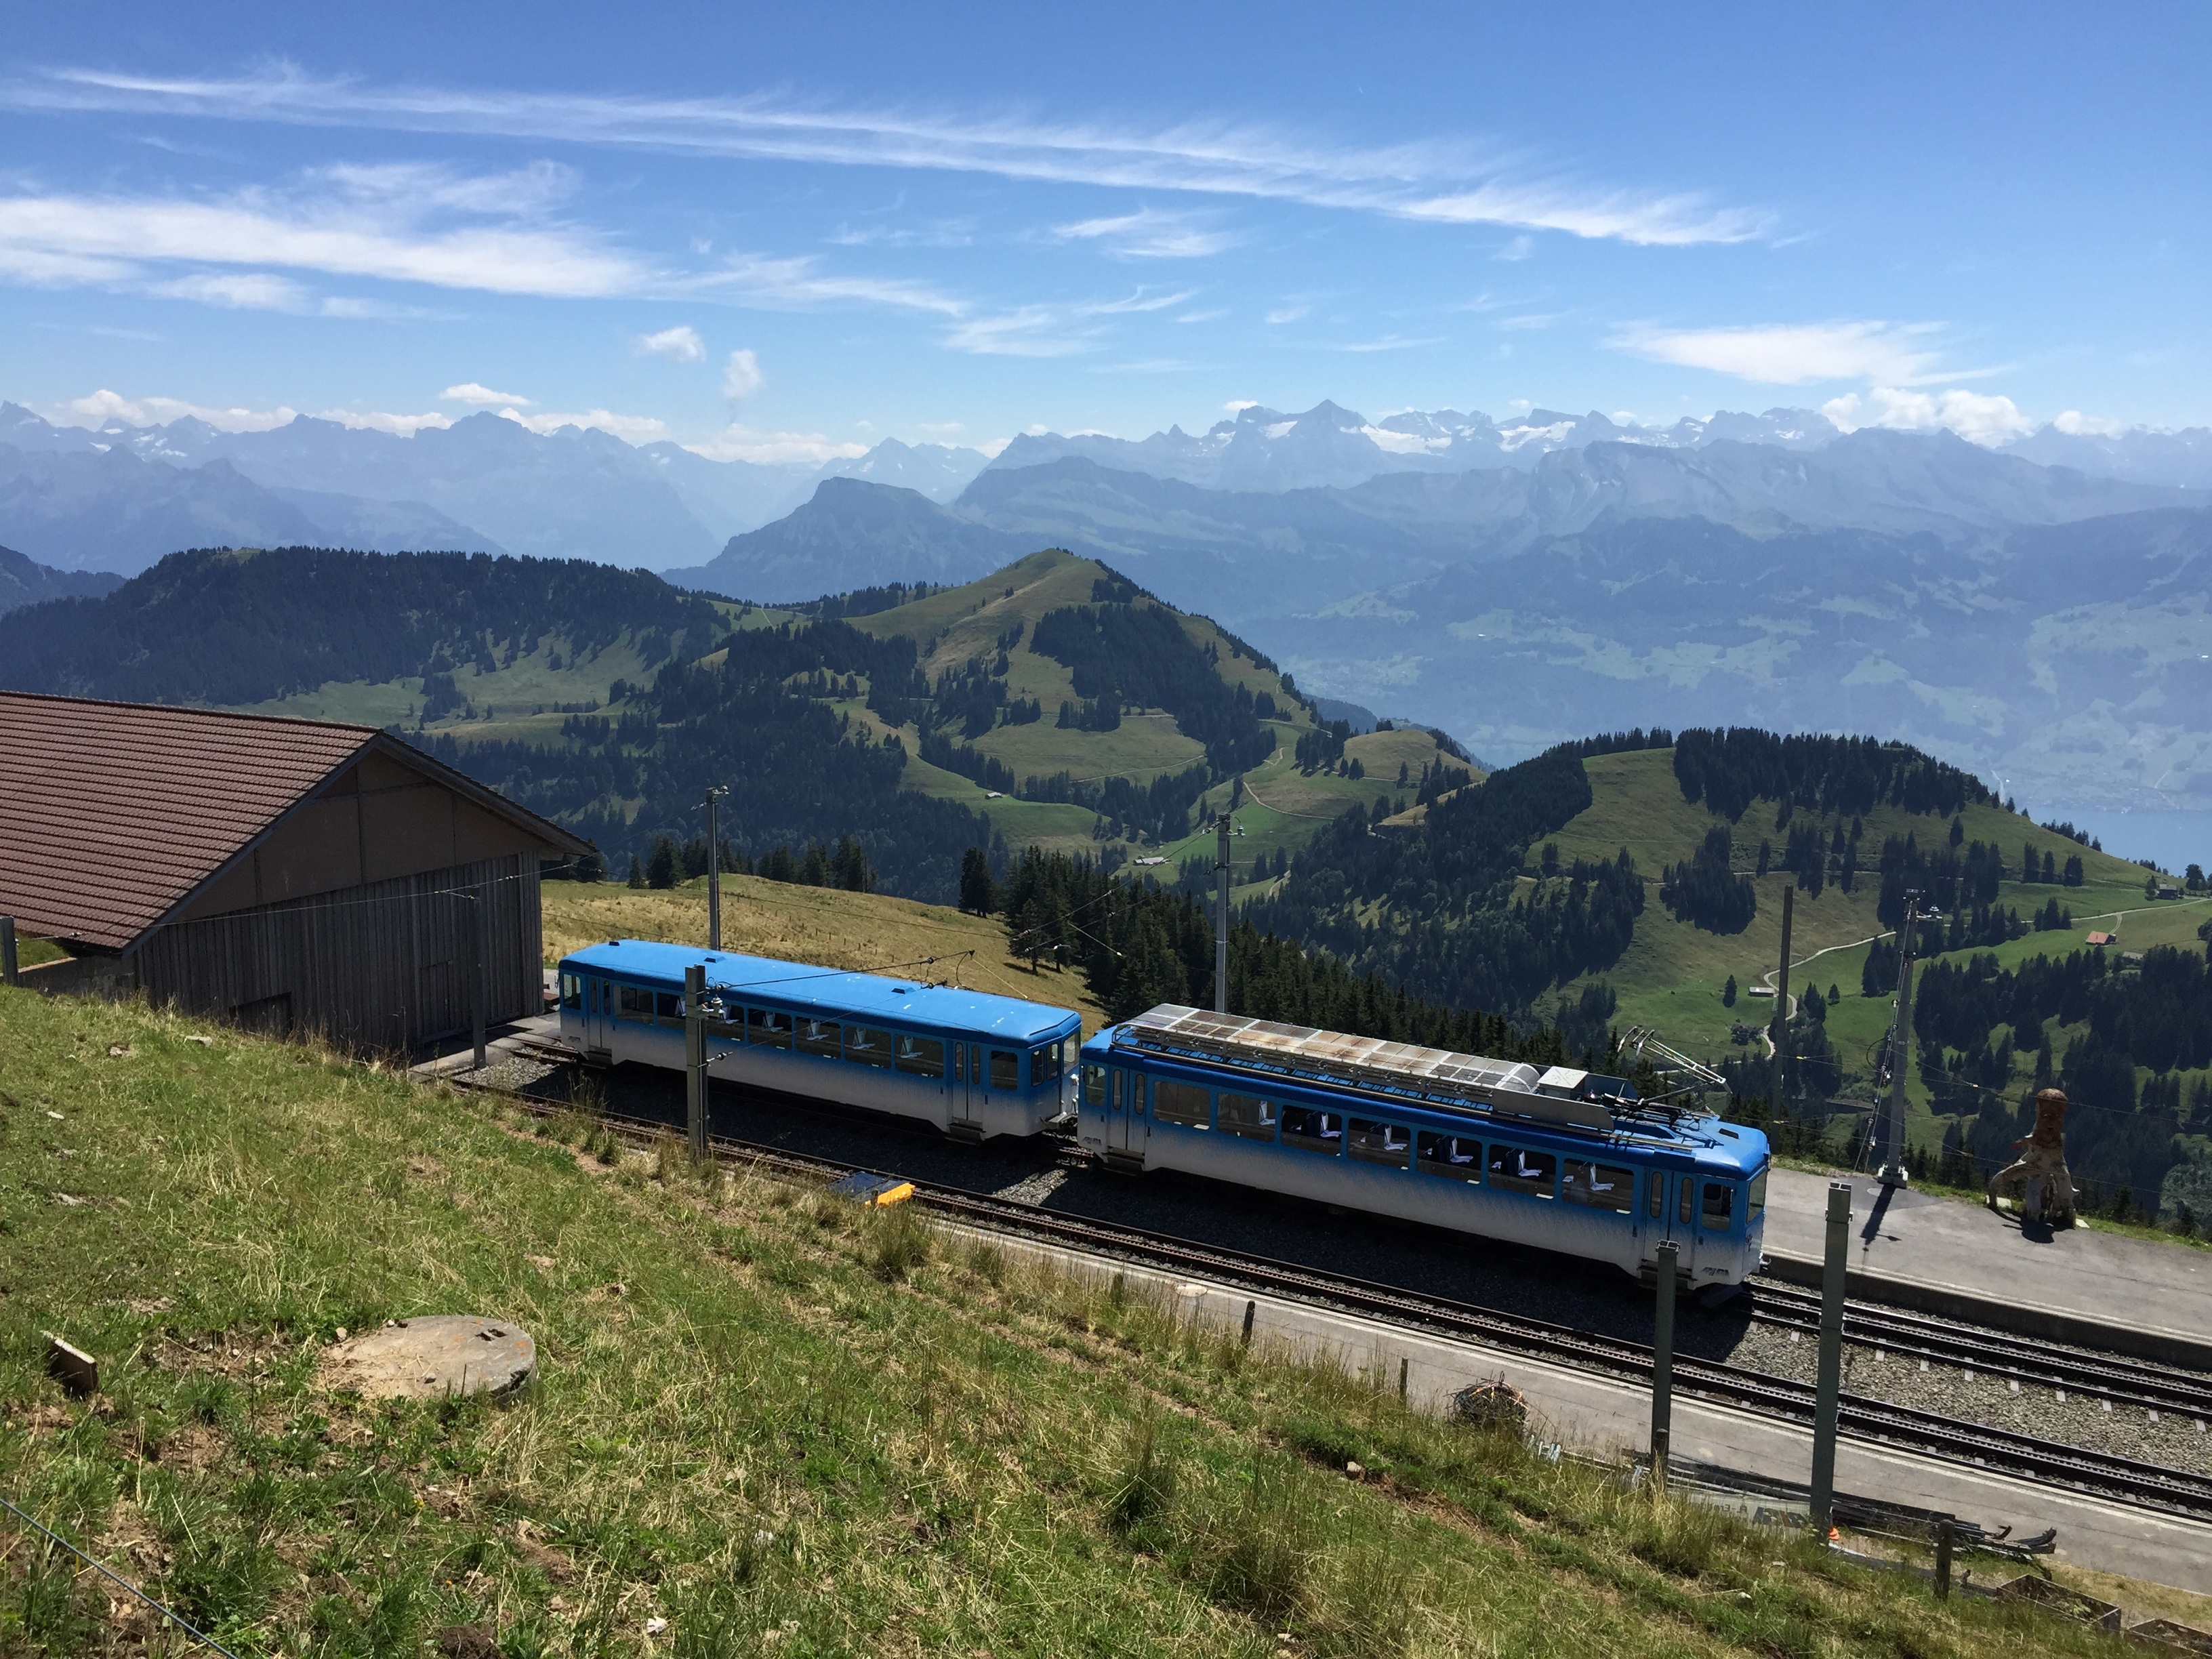
landscape, nature, outdoor, mountain, sky, track, railway, railroad, rail, train, mountain range, panorama, summer, travel, transportation, transport, europe, vehicle, scenic, journey, traveler, tourism, locomotive, swiss, vacations, rail transport, rural area, mountainous landforms, rolling stock